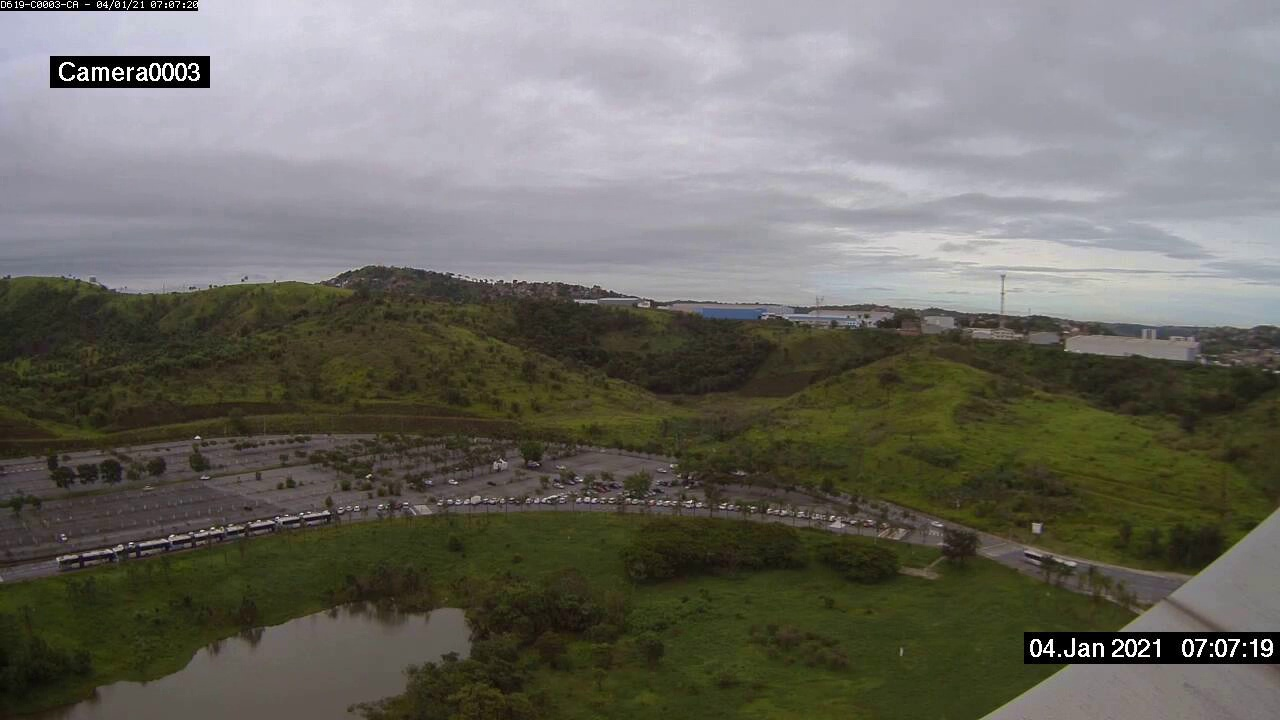
Fire: no
Smoke: no